Düren–Neuss railway

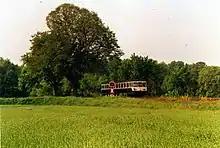
Class 515 between Düren and Elsdorf

After the end of the steam era—which in the area of the "Bundesbahndirektion Köln" (Railway division of Cologne) was marked by a steam locomotive farewell party at Stolberg depot on 3/4 April 1976—depending on the load of the trains, the freight traffic was usually hauled by diesel locomotives of classes 211 and 215, more rarely also 260 and 290. Passenger traffic had already been completely converted to modern types of traction a few years earlier, and in the 1970s and 1980s, it was served by class 211 diesel locomotives, class 515 accumulator cars and, to some extent, single-engine class 795 Uerdingen railbuses. However, since the trains became fuller as they approached Dusseldorf, the short railbuses were only suitable for low traffic periods. Of the 18 trains leaving Düren towards Neuss from Monday to Friday in the winter 1977/78 timetable, eleven trains were locomotive-hauled, five consisted of accumulator cars and two were railbuses; this distribution was typical of the 1970s.